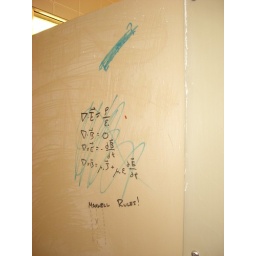
on urinal divider wall in men's bathroom at ralphs, la jolla.